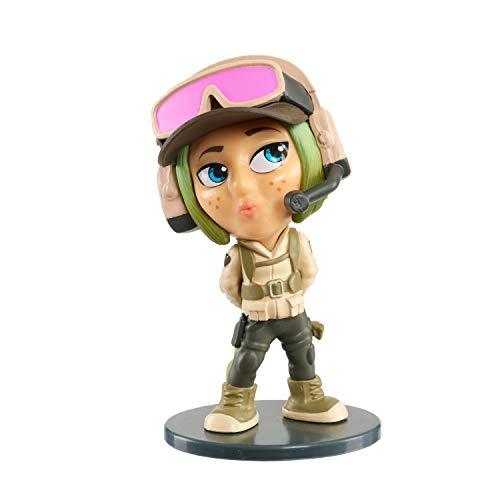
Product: Ubisoft Six Collection Figure – Ela
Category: Toys & Games | Toy Figures & Playsets | Action Figures
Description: Each six collection figure sold separately.
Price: $9.99
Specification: ProductDimensions:3.5x3.5x4.3inches|ItemWeight:4.2ounces|ShippingWeight:4.2ounces(Viewshippingratesandpolicies)|ASIN:B07XR3631B|Itemmodelnumber:46161|Manufacturerrecommendedage:36months-10years